James S. Stack

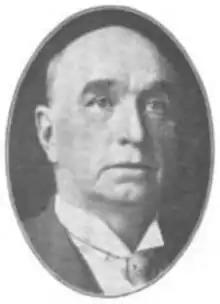

James S. Stack (September 14, 1852 – December 14, 1920) was an American judge, hotel owner, and politician.